Green Bay, Wisconsin

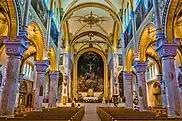
Saint Francis Xavier Cathedral

As of the census of 2020, the population was 107,395. The population density was . There were 45,789 housing units at an average density of . Ethnically, the population was 17.9% Hispanic or Latino of any race. When grouping both Hispanic and non-Hispanic people together by race, the city was 66.6% White, 5.5% Black or African American, 4.4% Asian, 4.4% Native American, 0.1% Pacific Islander, 8.4% from other races, and 10.6% from two or more races.